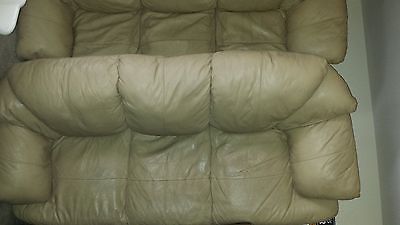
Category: sofa